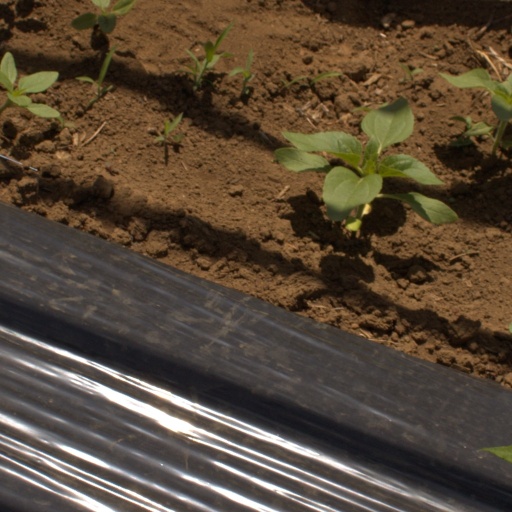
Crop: Jerusalem artichoke